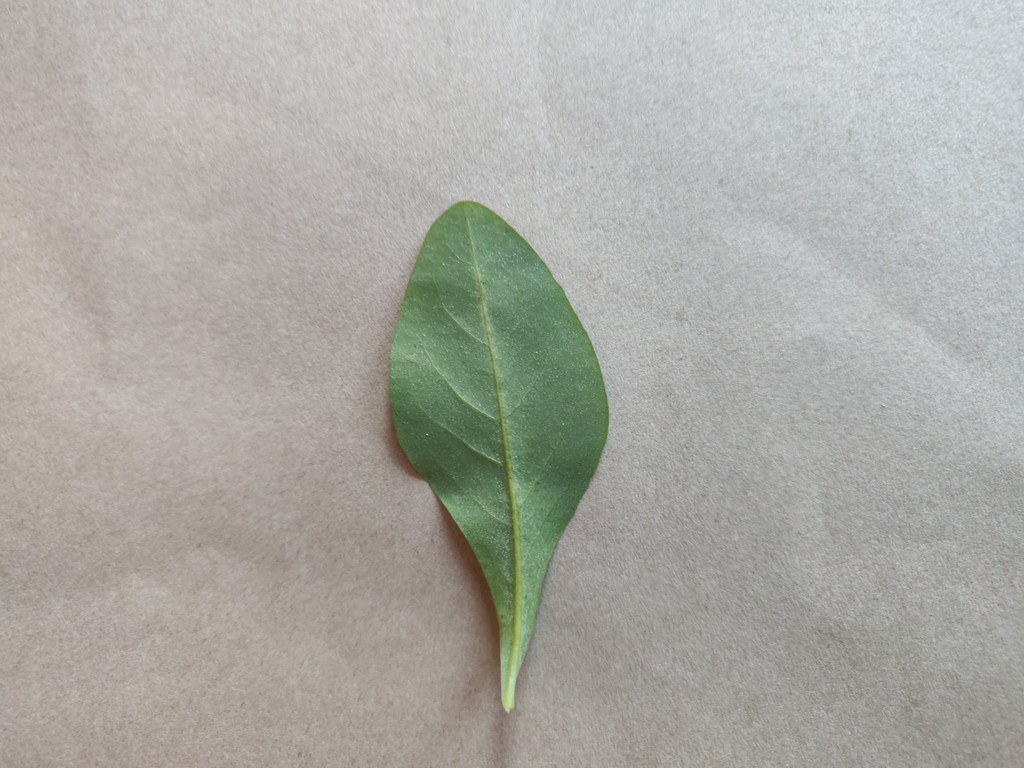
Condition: Healthy
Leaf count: single
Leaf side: back